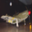
Label: airplane